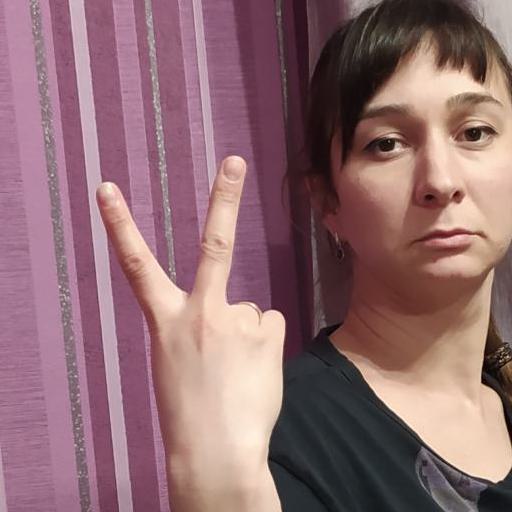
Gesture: peace_inverted